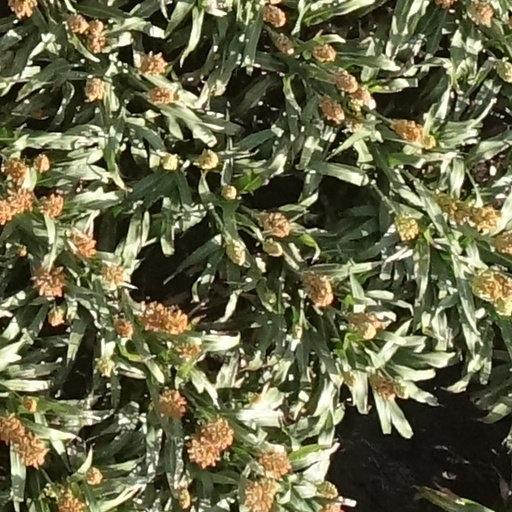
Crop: sorghum